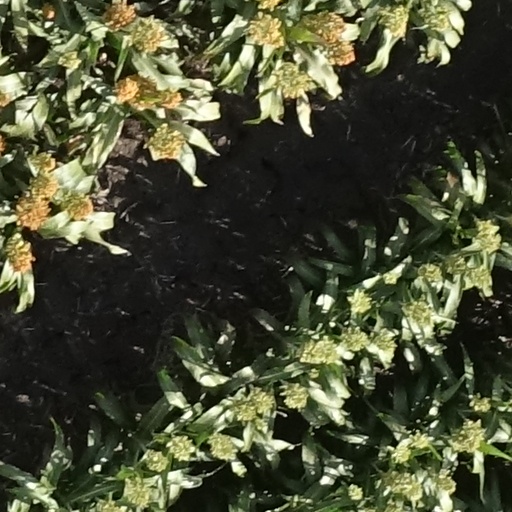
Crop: sorghum